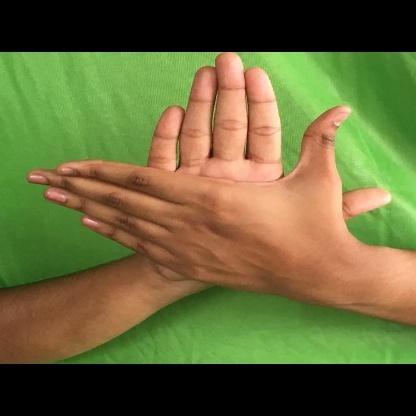
Mudra: Chakra